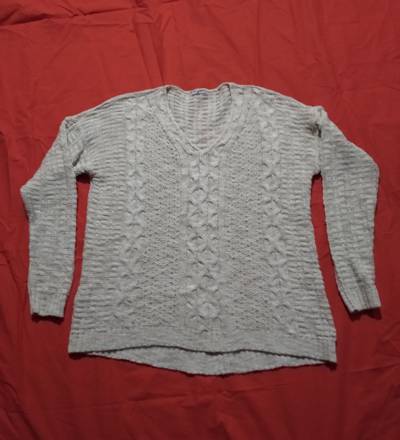
Waste category: clothes